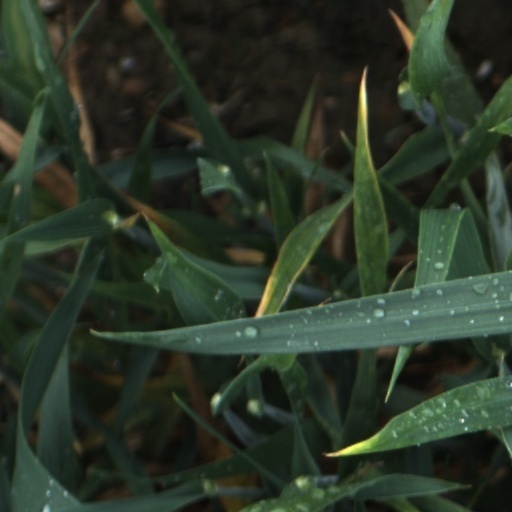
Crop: wheat